Hanse Sail

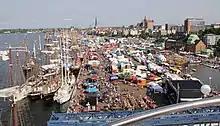
City harbour of Rostock during Hanse Sail 2010

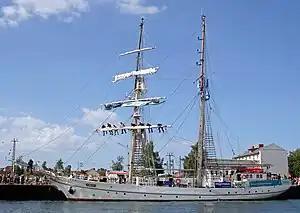
"Greif" at "Hanse Sail 2008"

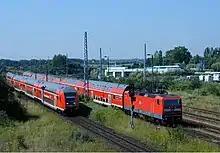
Expanded train service between Rostock and Warnemünde

The Hanse Sail in Rostock is the largest maritime festival in Mecklenburg (Germany) and one of the largest in Europe.